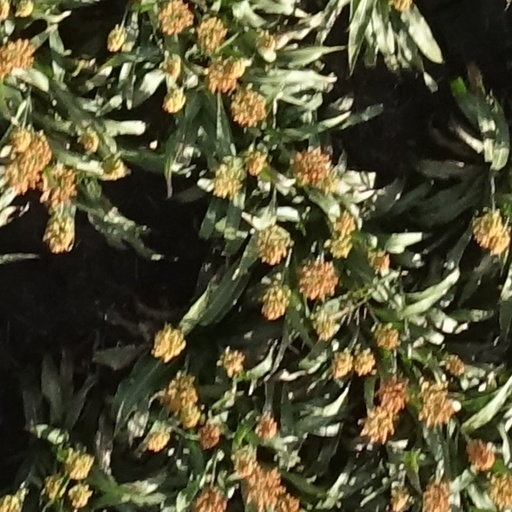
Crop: sorghum